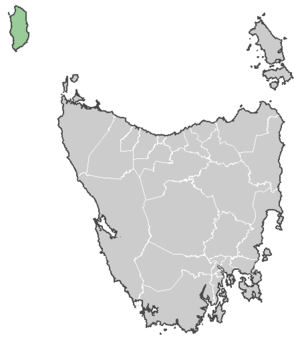
Le Conseil de l'île King est une zone d'administration locale formée de la seule île King dans l'ouest du détroit de Bass au nord de la Tasmanie en Australie. Le Conseil siège à Currie qui avait une population de 746 habitants
L’île King fait partie de la Tasmanie, en Australie. Elle est située dans le détroit de Bass au large de l'extrémité nord-ouest de la principale île de l'État, à mi-distance entre cette île et l'État de Victoria. Elle doit son nom au capitaine Philip Gidley King, gouverneur de la Nouvelle-Galles du Sud à l'époque où la Tasmanie était rattachée à cet État. L'administration de l'île est confiée au King Island Council.